YTMND

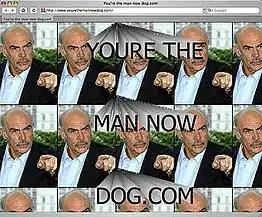
A screenshot of the website in 2011

YTMND, an initialism for "You're the Man Now, Dog", is an online community centered on the creation of hosted memetic web pages (known within the community as "fads", "YTMNDs", or "sites") featuring a juxtaposition of an image (still or short animation) centered or tiled along with optional large zooming text and a looping sound file. Images and sound files used in YTMNDs are usually either created or edited by users. YTMND is generally considered to be a humor website, owing its tone and culture to the original YTMND and its early imitators.